Cilicia

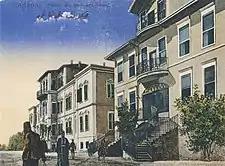
Cilicie palais de gouvernement

In 51 BC, the Parthian Empire was able to take advantage of the weakness of the Roman Republic to invade Cilicia.